Profira Sadoveanu

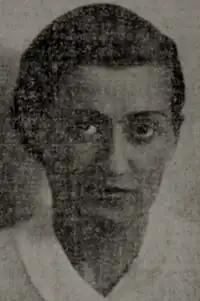
Sadoveanu in 1937

As revealed in a 1935 letter by Topîrceanu (only published in 2014), "Domniile lor" was actually co-written by Profira and Costache Popa; the latter was well-liked by Sadoveanu Sr for his other activity as an interior designer. From 1935, the Popas had moved to Bucharest, the national capital, which was also Mihail's home after he agreed to take over as director of "Adevărul" newspaper (in 1936). Co-opted by that institution, Profira had memoirs published in the collective column "Femeile între ele" ("Women amongst Themselves"), managed by her aunt Izabela (and also featuring authors such as Ticu Archip, Lucia Demetrius, Coca Farago, Claudia Millian, and Sanda Movilă). She also published more reportage pieces, collecting them, alongside prose poems, in the 1940 volume "Ploi și ninsori" ("Rains and Snowfall", 1940). Burța-Cernat sees it as a "less significant" contribution, centered on the depiction of "yesterday's "târguri" and patriarchal life."